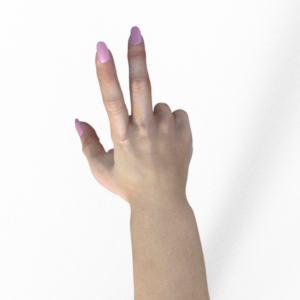
Label: scissors